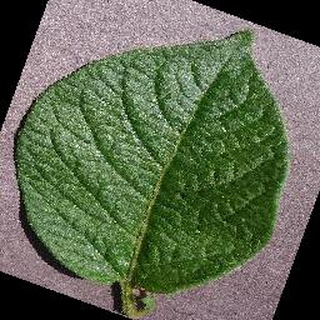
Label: healthy_potato